Boodles (company)

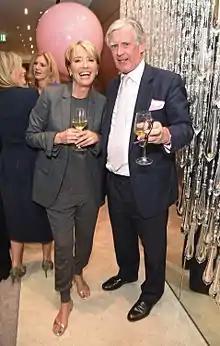
Emma Thompson, at the Bond Street flagship store launch party in 2015.

In 2009, the Boodles Raindance Ring was selected to appear in the Victoria and Albert Museum's permanent jewellery collection.